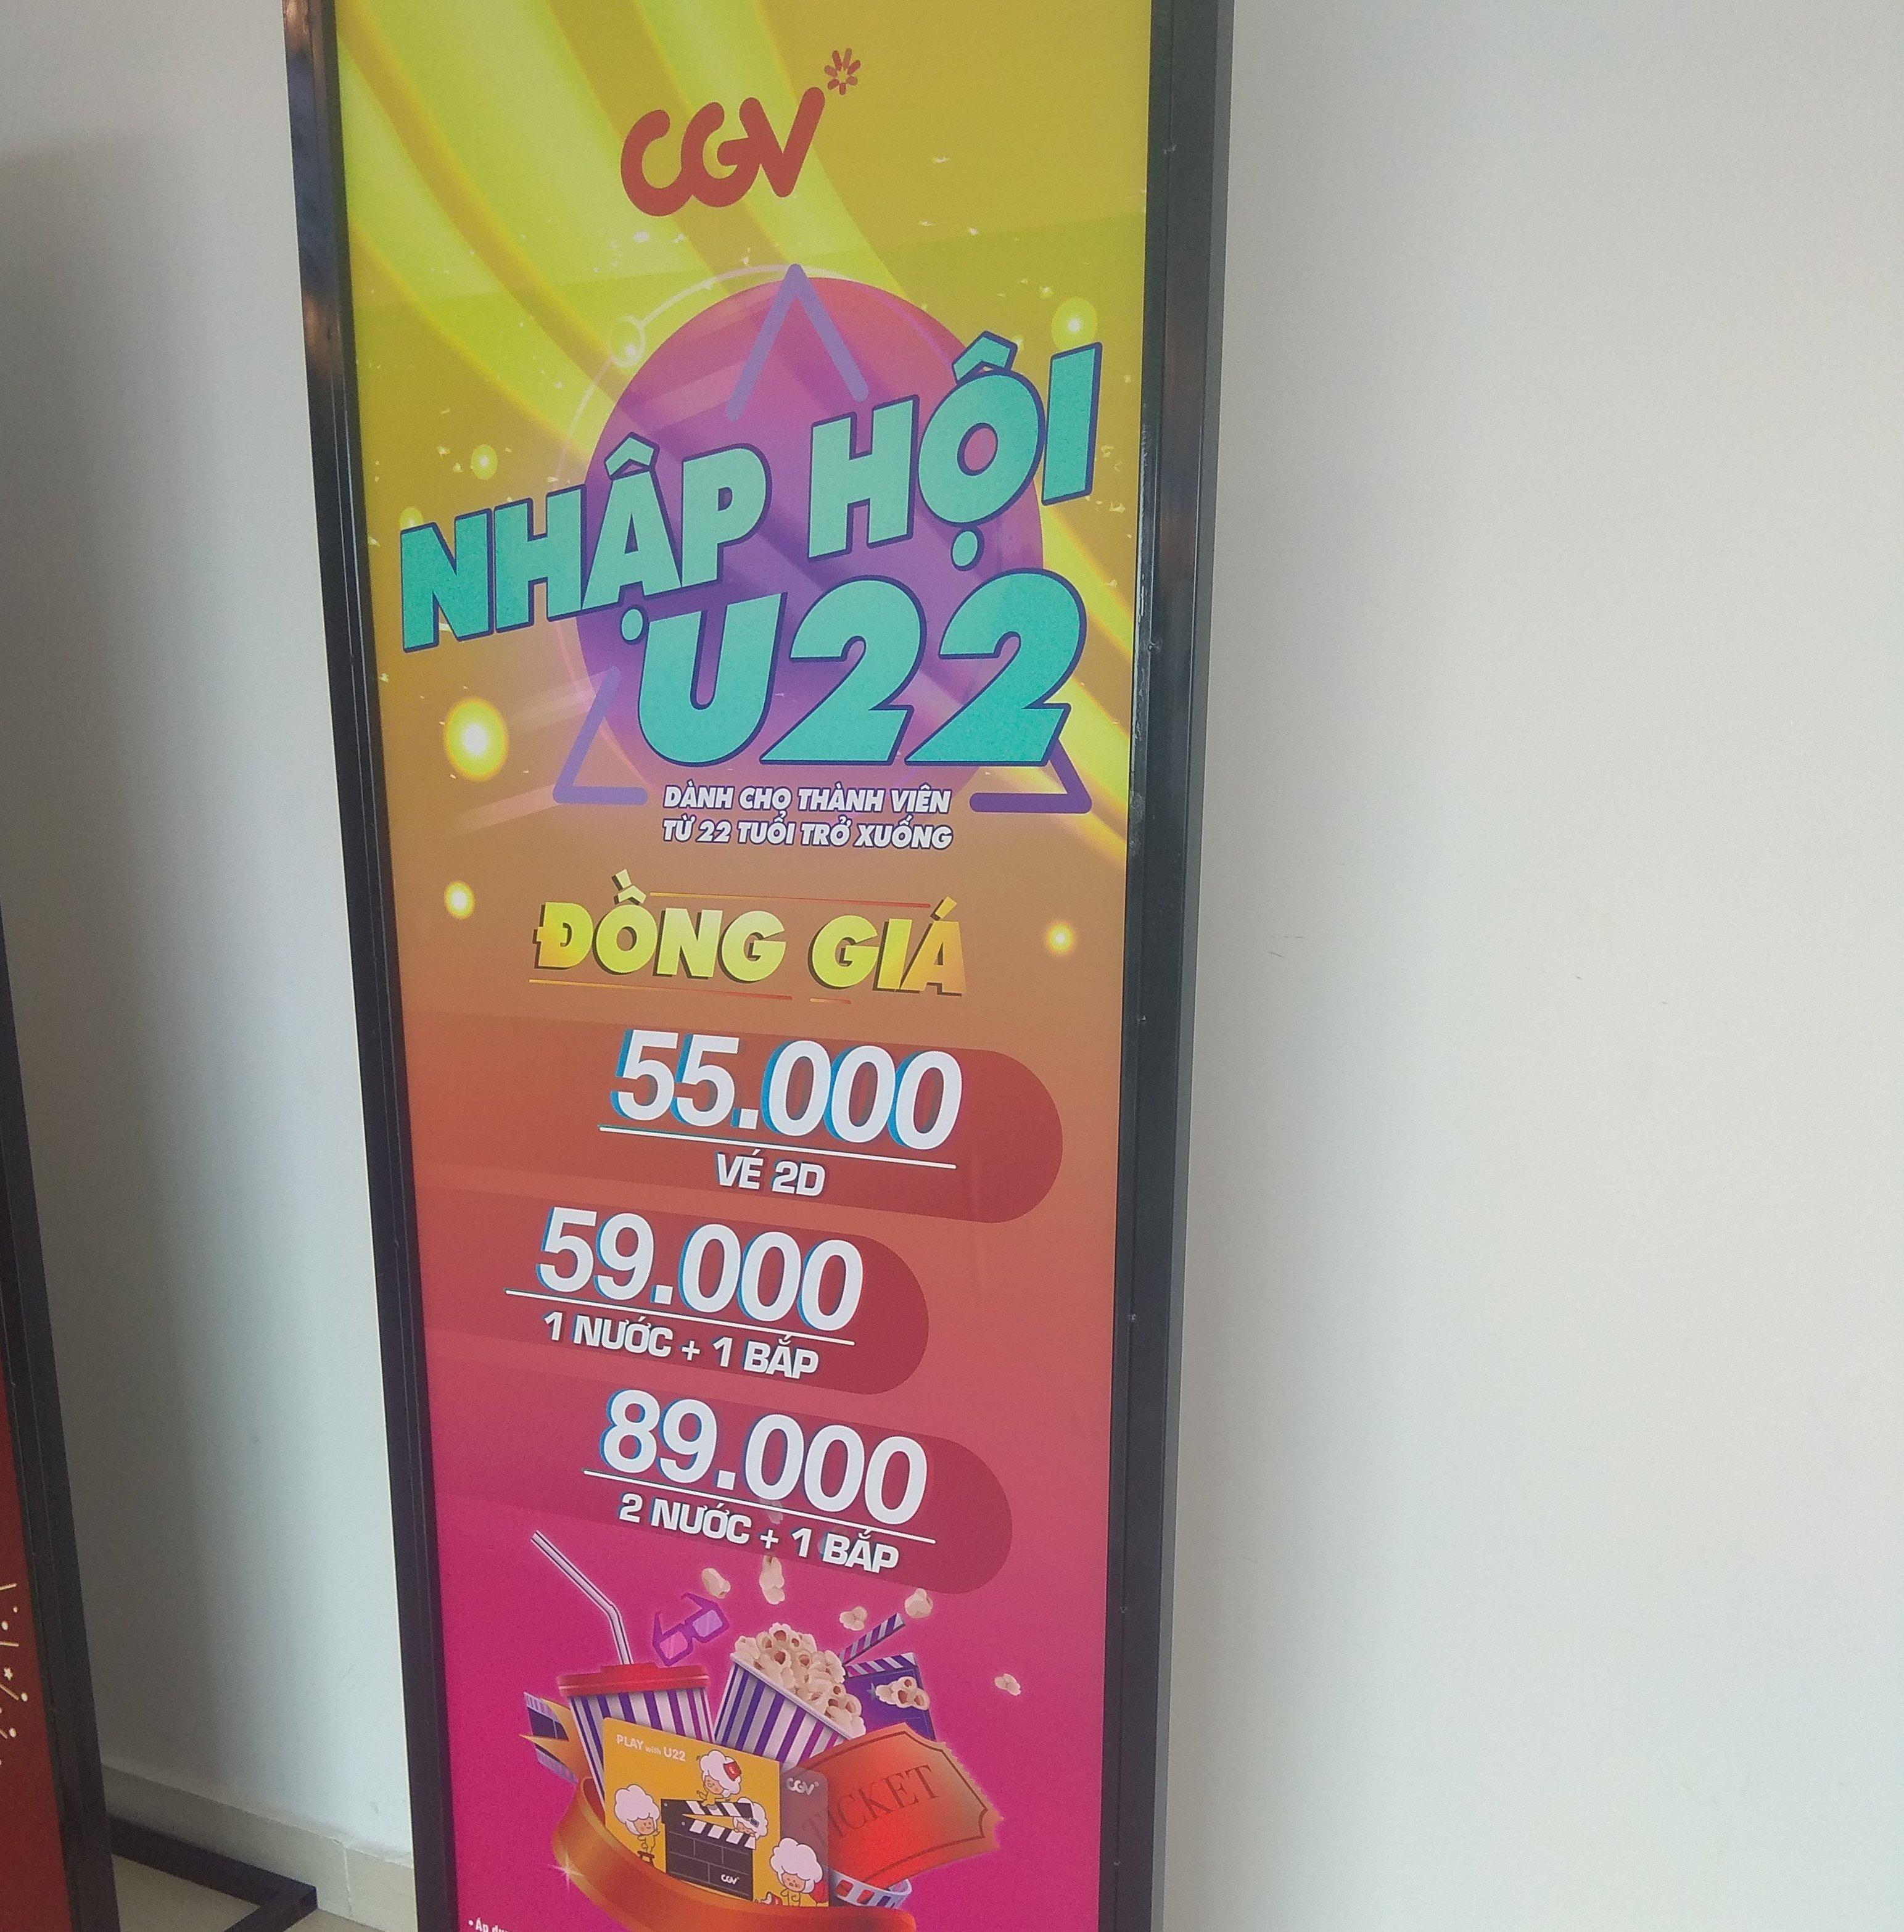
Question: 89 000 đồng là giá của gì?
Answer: là giá của combo 2 nước + 1 bắp